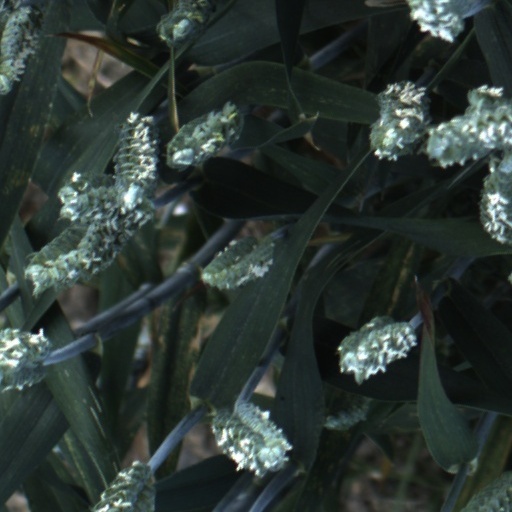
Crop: wheat